Powder House Square

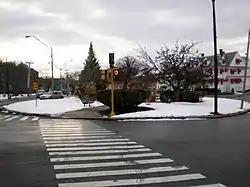
View of the Powder House Square rotary from Warner Street

Powder House Square is a neighborhood and landmark rotary in Somerville, Massachusetts, United States. It is also known locally as Powder House Circle. It is the six-way intersection of College Avenue, Broadway, Warner Street, and Powder House Boulevard. Powder House Square stands at the southern tip of Tufts University's main Somerville/Medford campus, and borders the northern edge of Nathan Tufts Park. The square takes its name from the 18th century Powder House, which overlooks the rotary from Nathan Tufts Park.